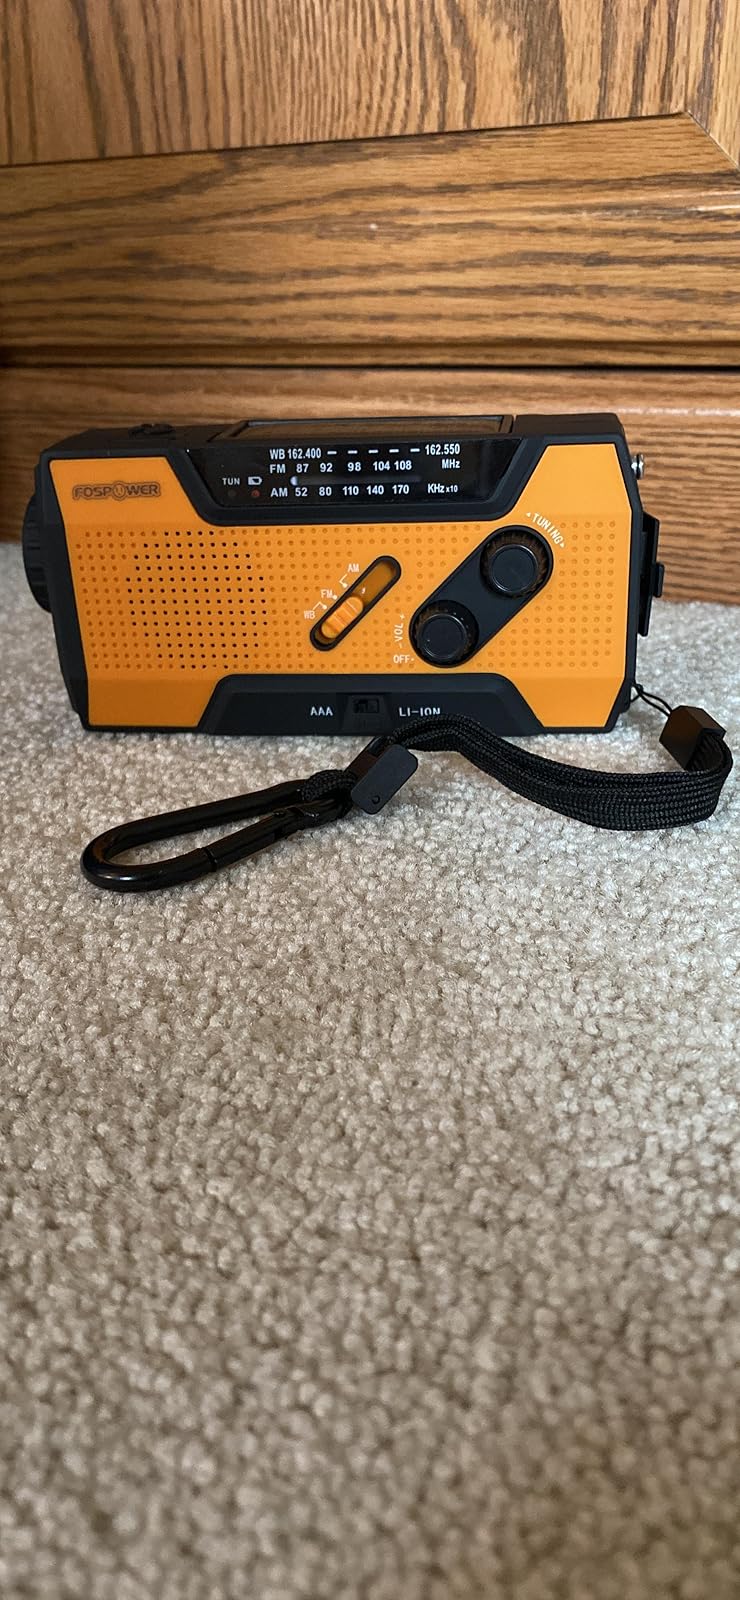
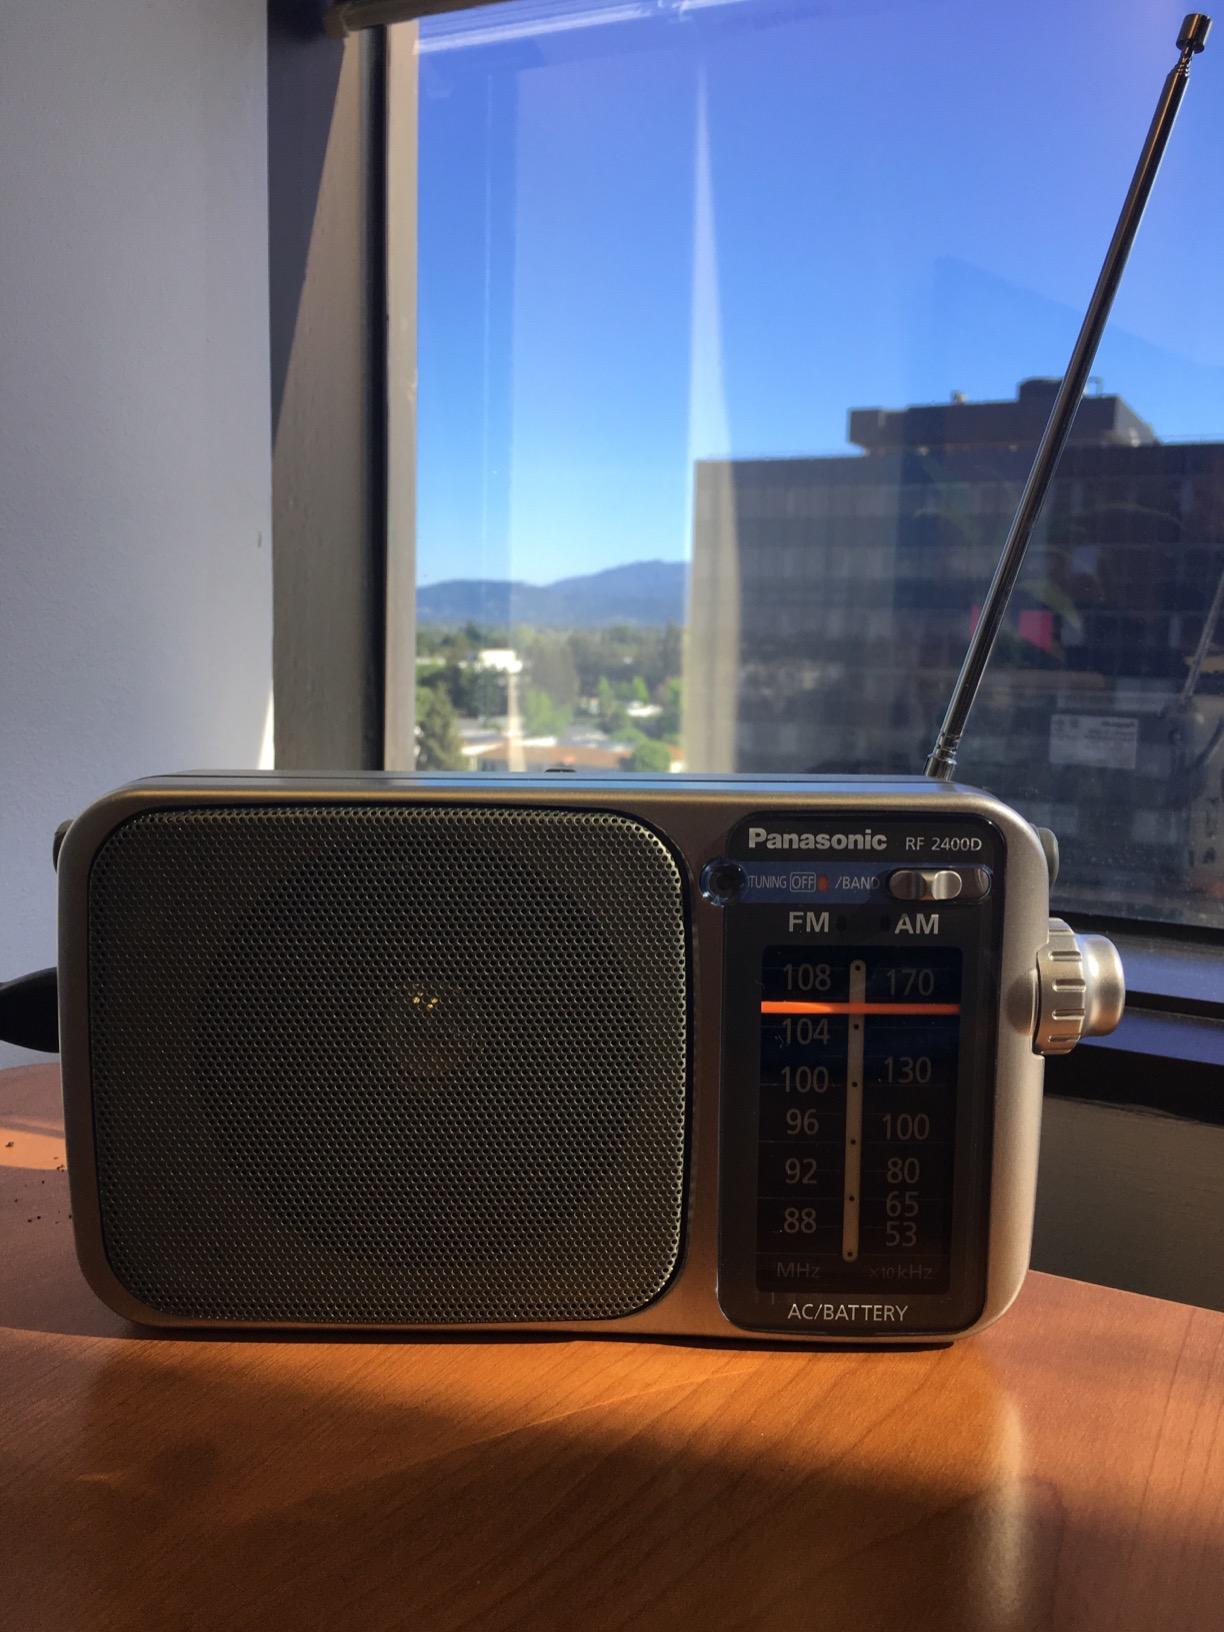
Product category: radio
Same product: no